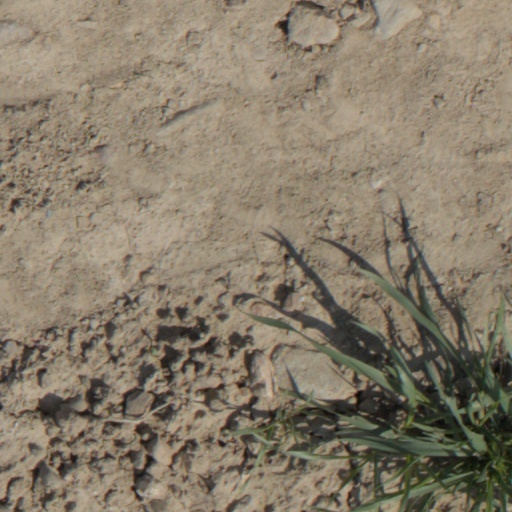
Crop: wheat